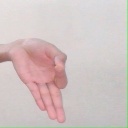
अक्षर: ज्ञ